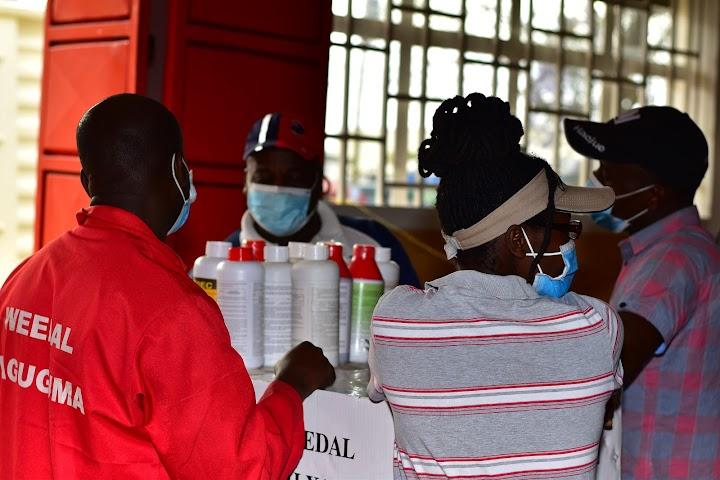
Jopo la watu waliokatika eneo la ndani wakiwa wamevalia vifaa kinga kama vile barakoa, katika eneo lililozungukwa na vifungashio vyenye rangi tofauti tofauti, ikiashiria ni vifungashio vilivyohifadhi pembejeo za kilimo na dawa za mifugo.